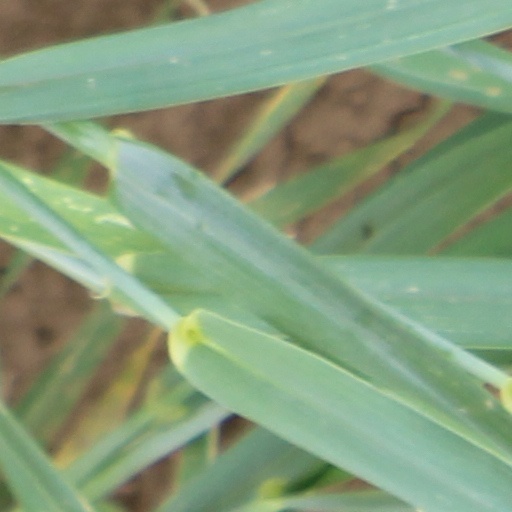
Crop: wheat